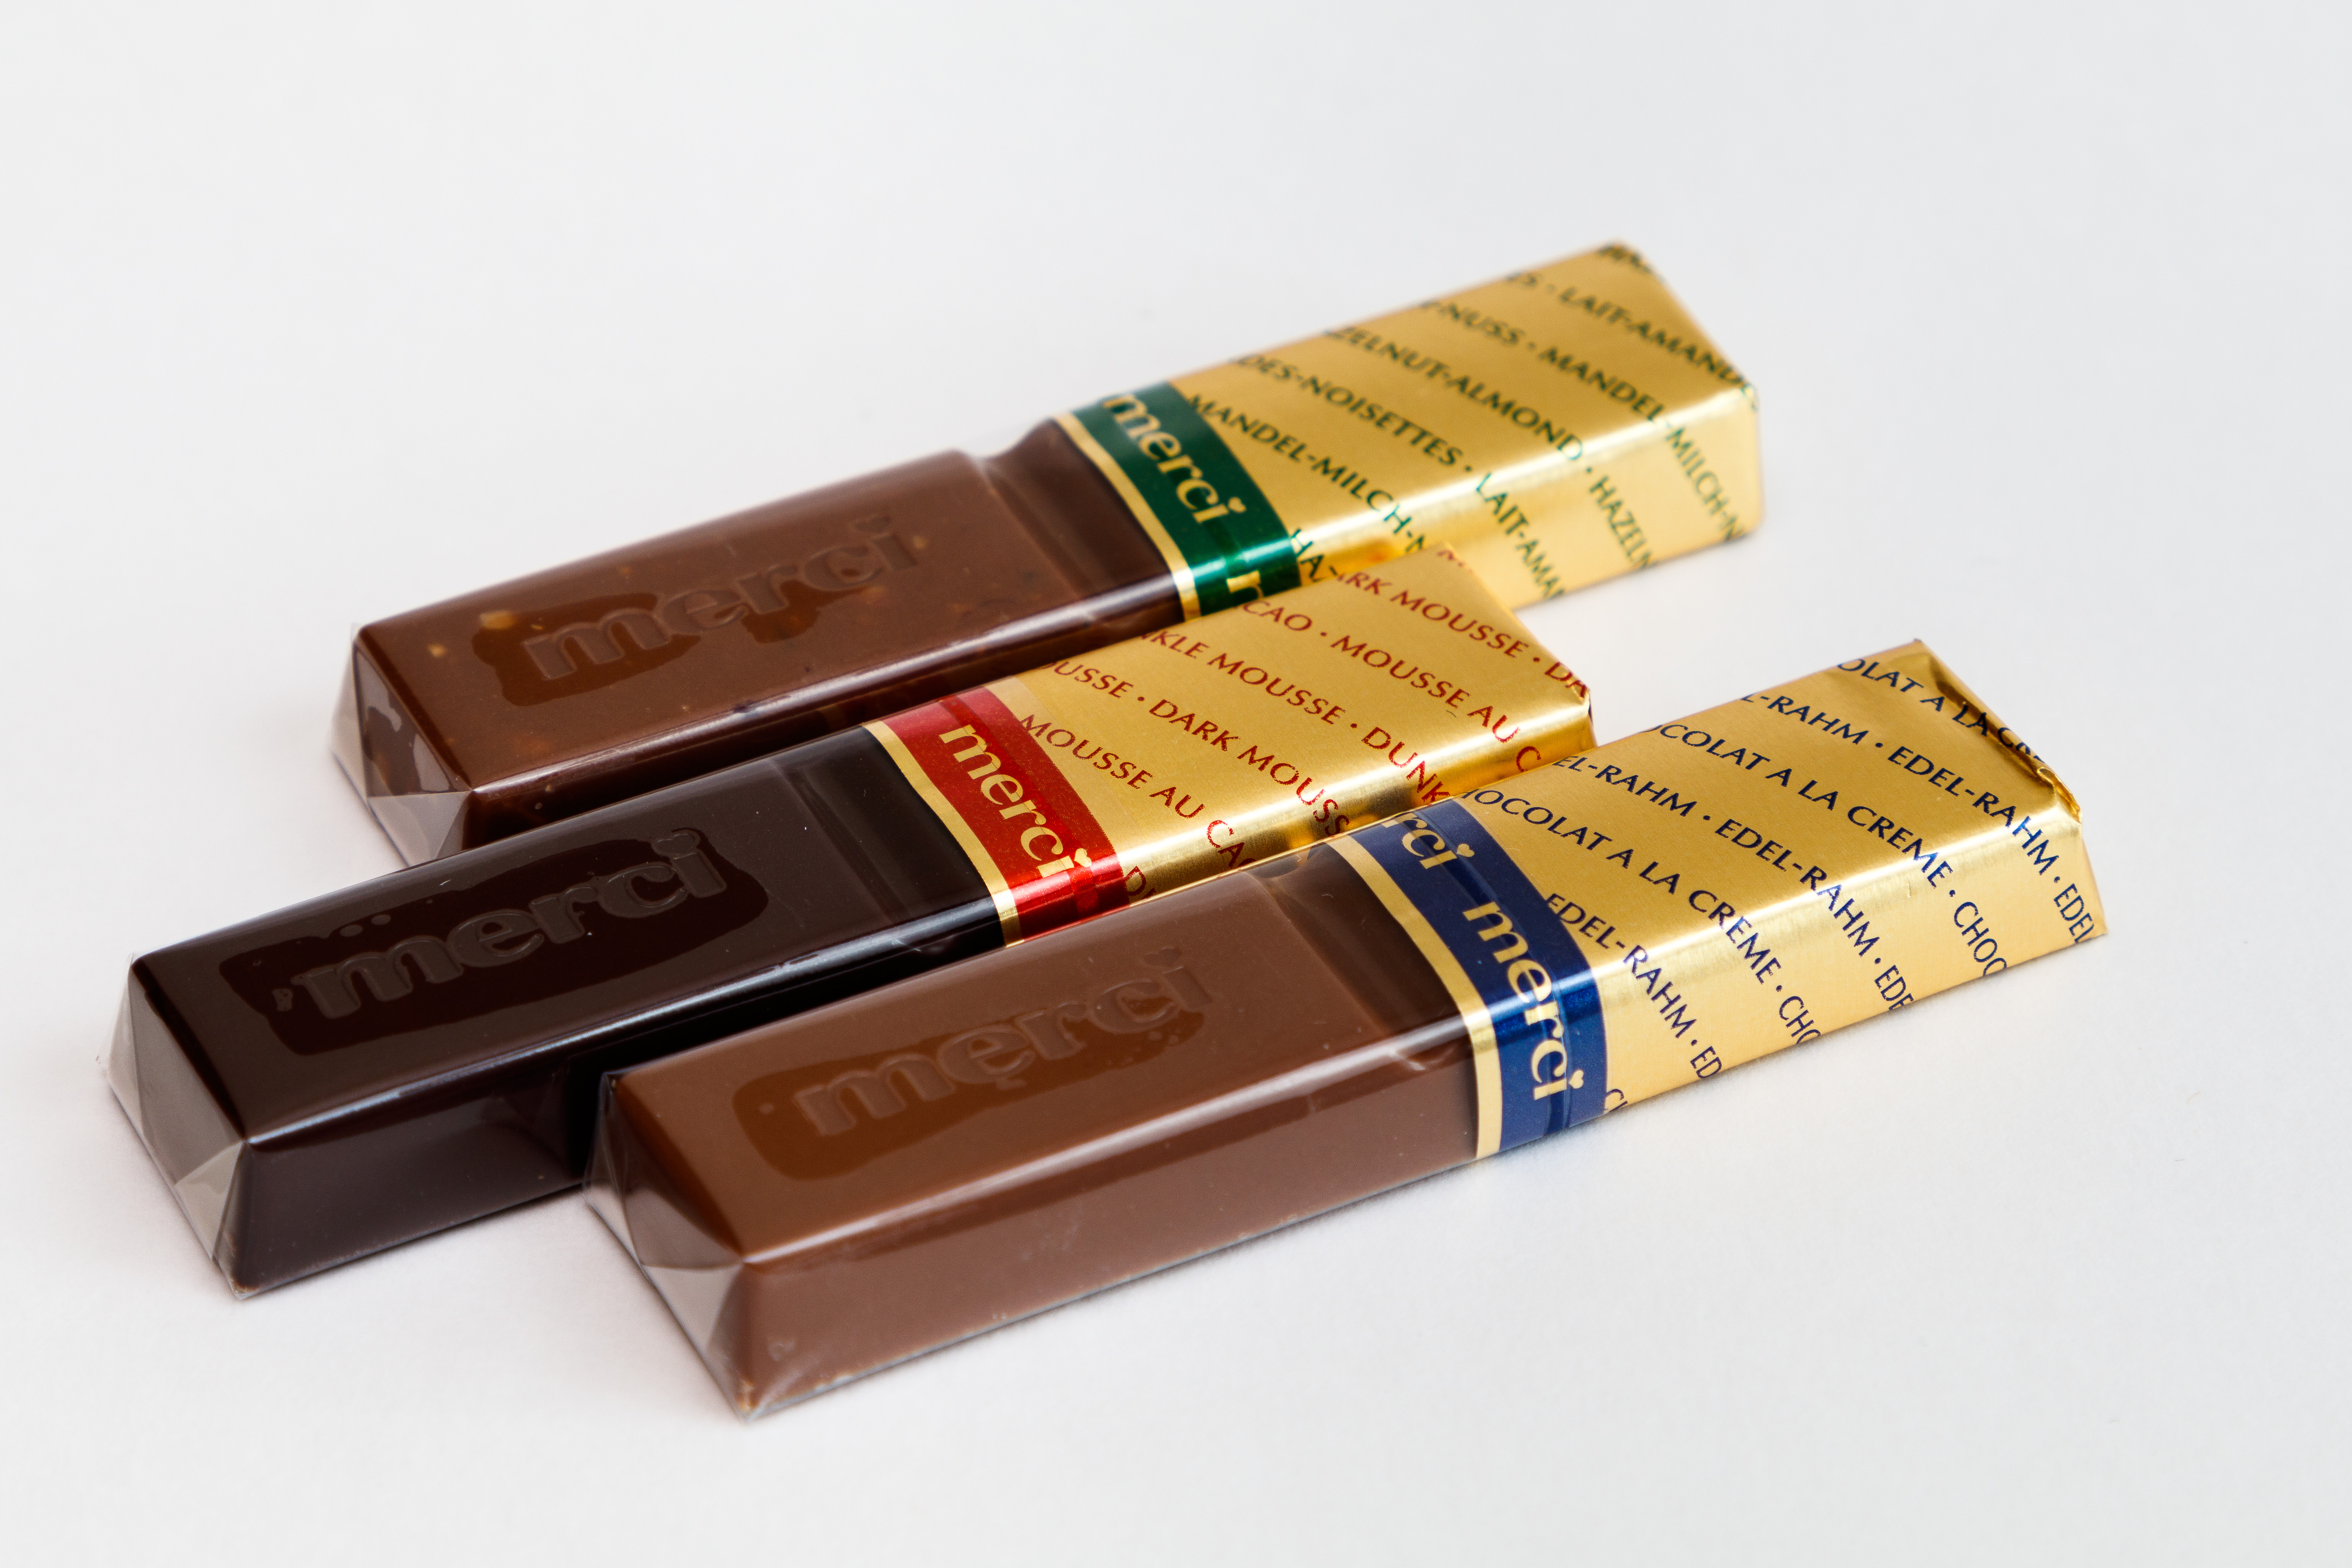
chocolates, chocolate, candy, dessert, cocoa, food, sweet, sweetness, confectionery, gift, packaging, gold, brown, ingredient, chocolate bar, tan, rectangle